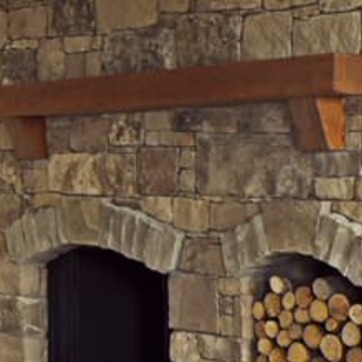
Material: stone